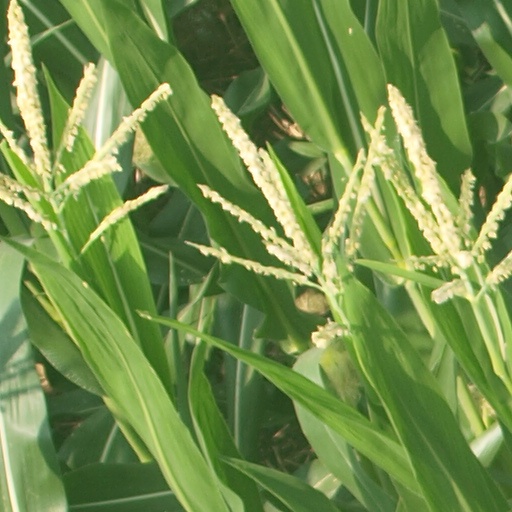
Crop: maize; corn